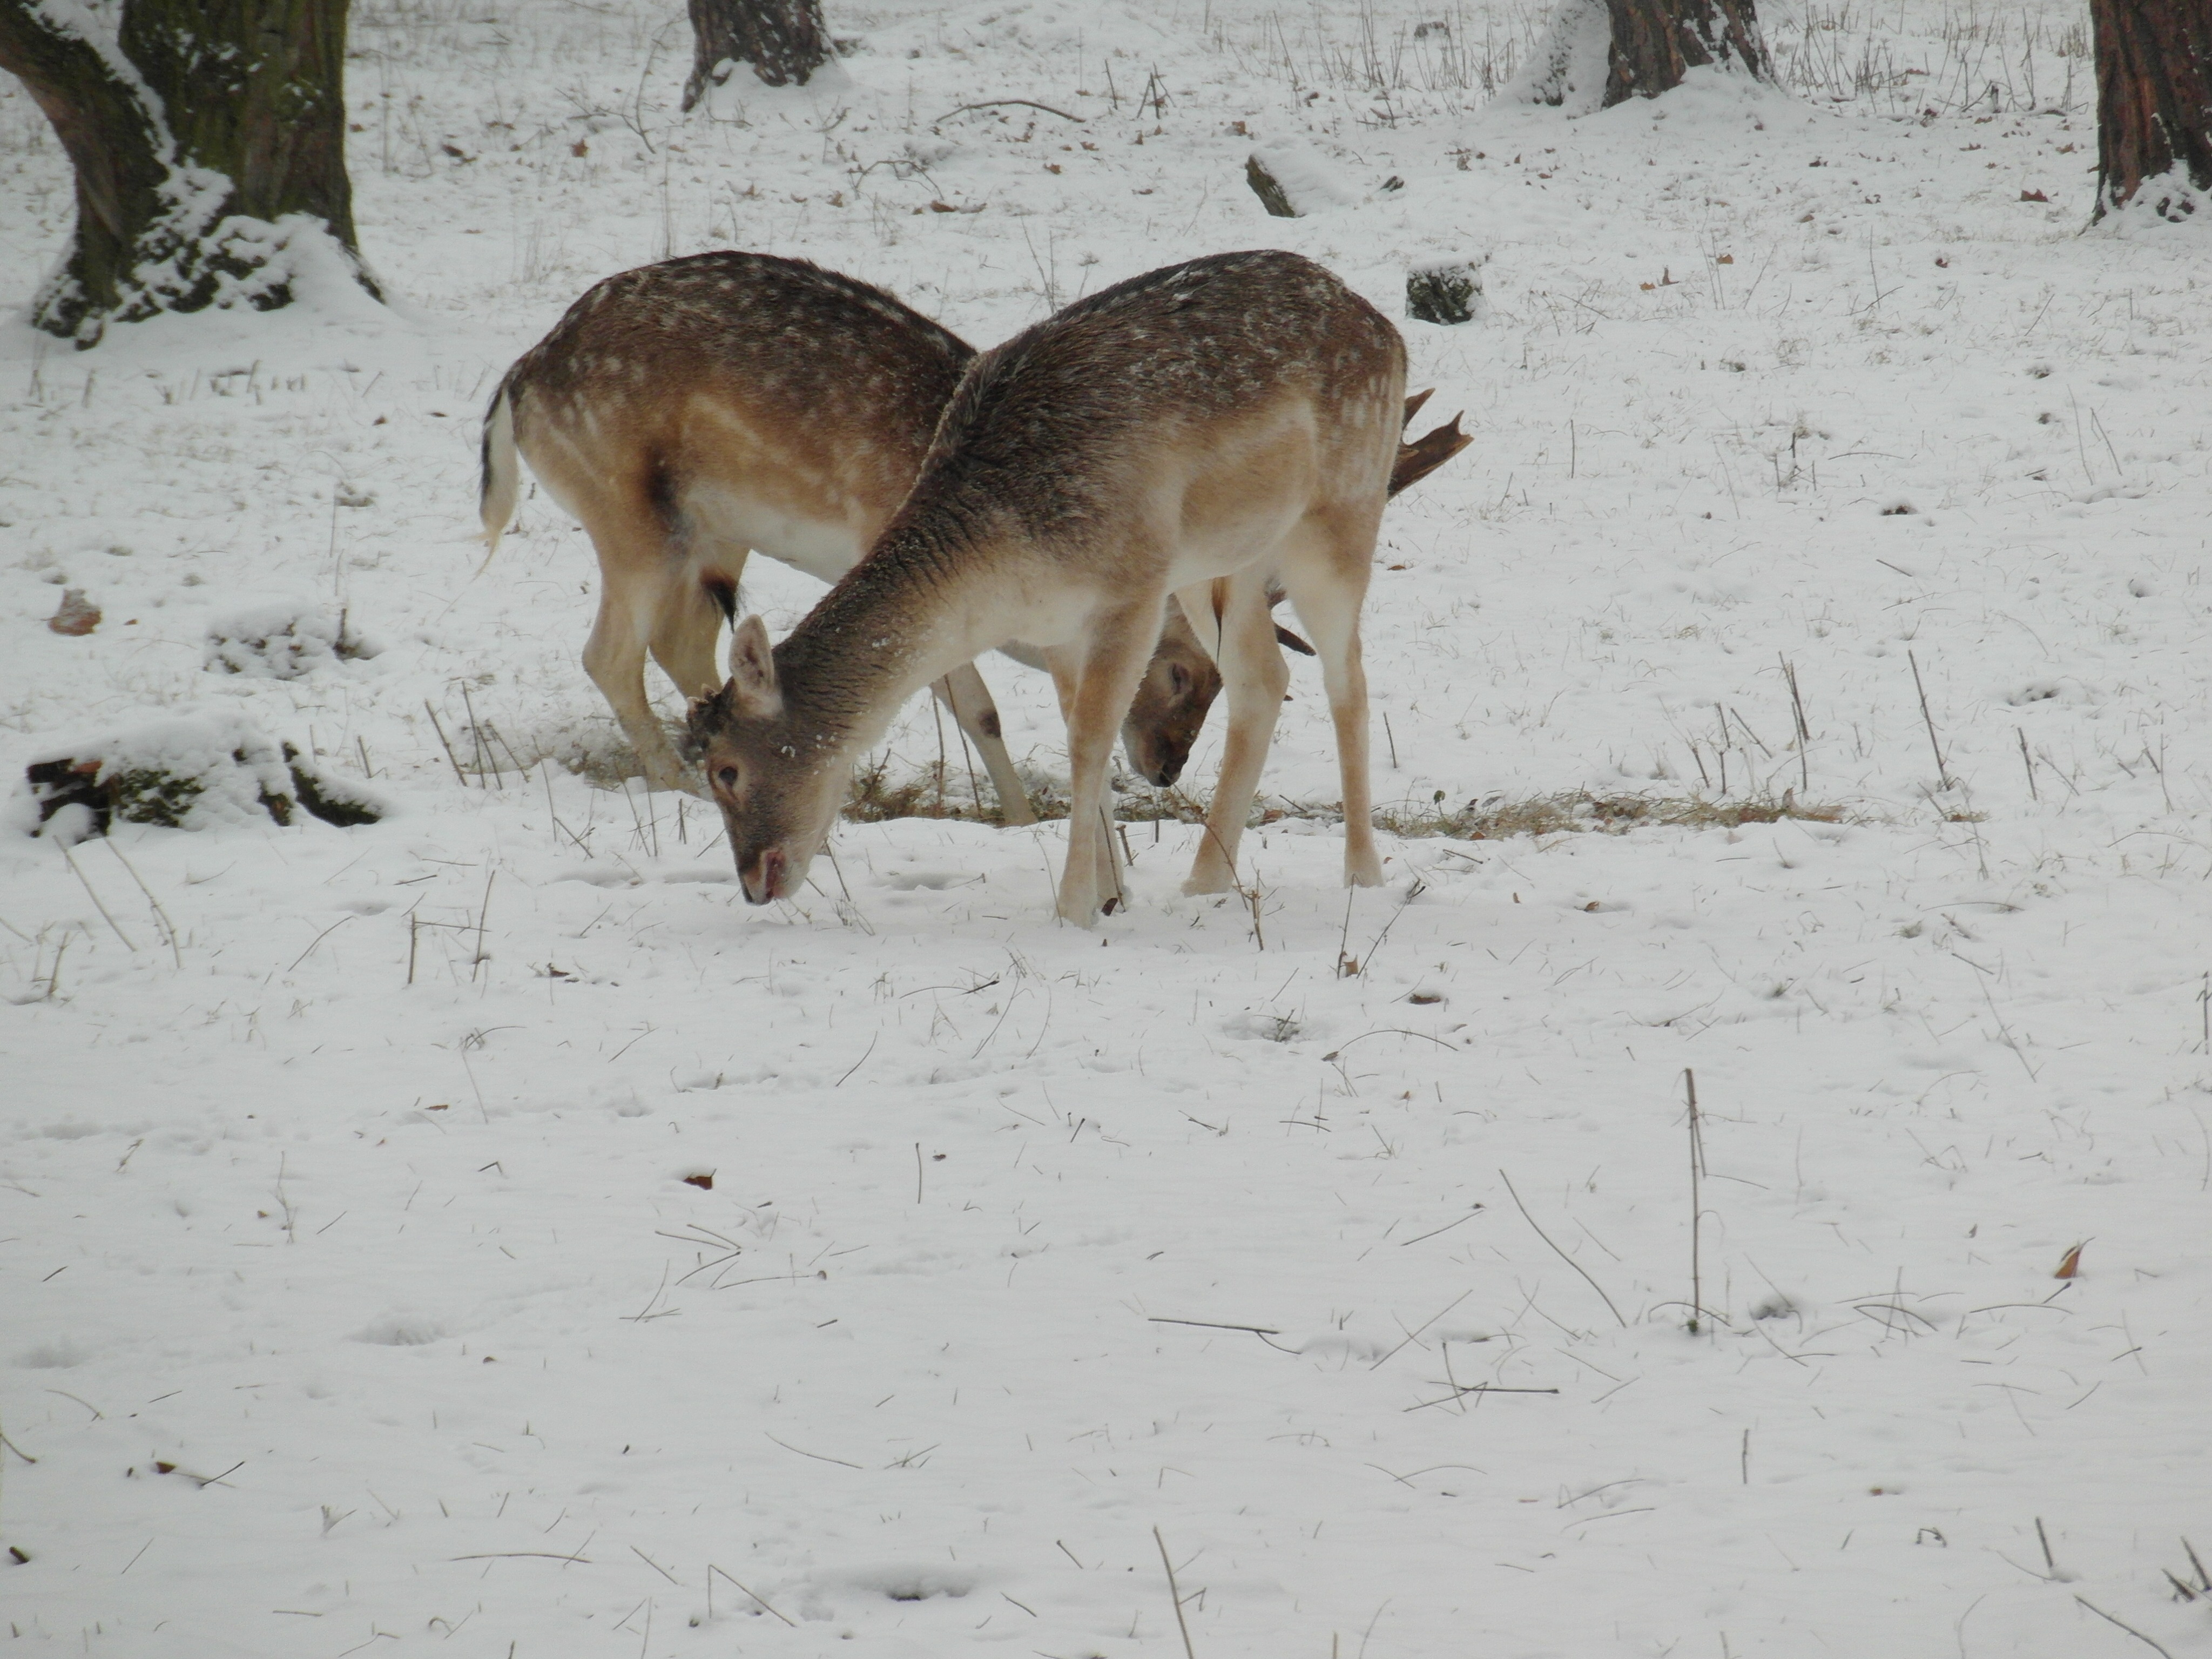
forest, snow, winter, flock, wildlife, wild, deer, mammal, coyote, fauna, vertebrate, hirsch, fallow deer, wildlife park, white tailed deer, hinds